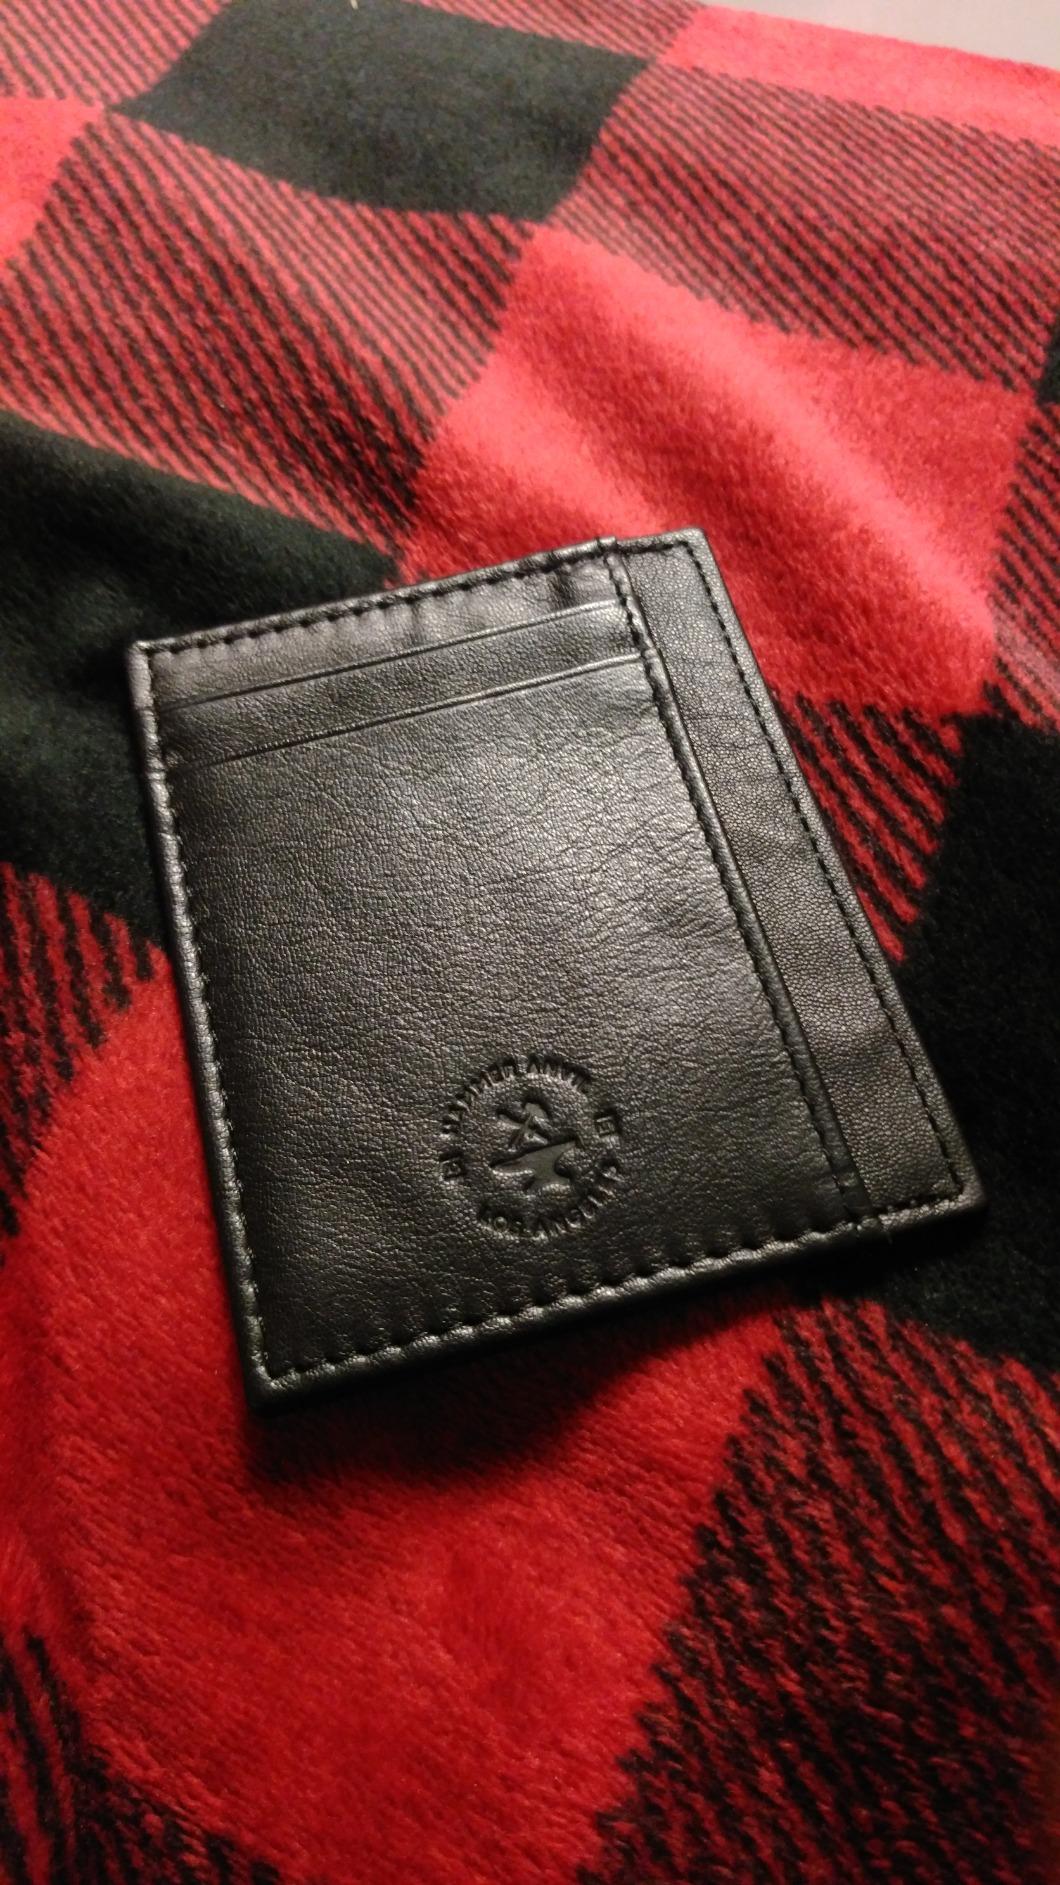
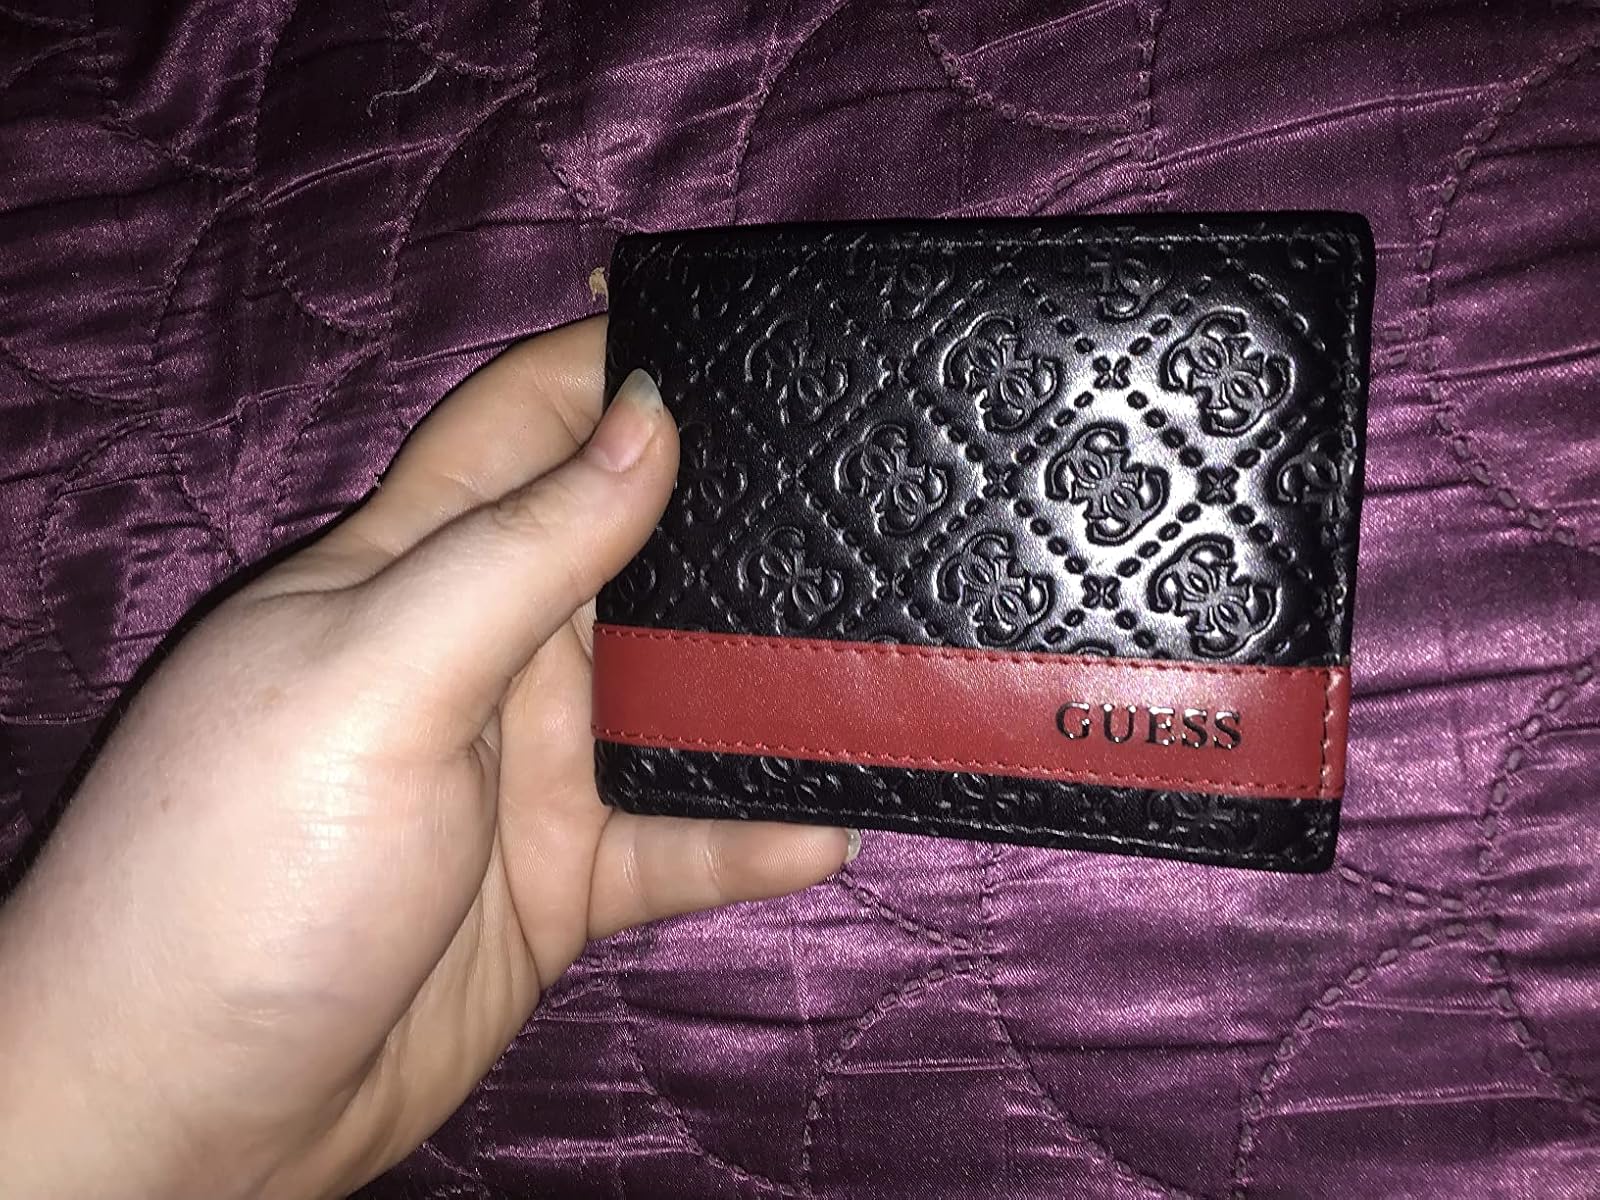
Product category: accessories_wallet
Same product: no